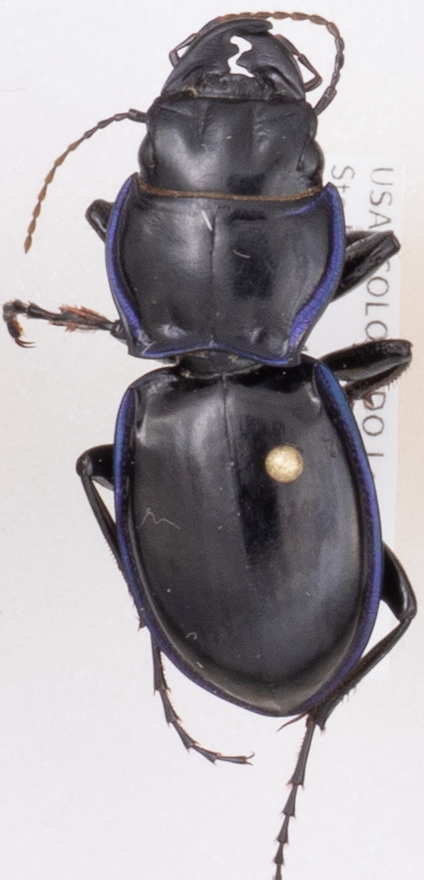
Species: Pasimachus elongatus
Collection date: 2018-05-17
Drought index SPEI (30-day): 0.814
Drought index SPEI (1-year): -0.674
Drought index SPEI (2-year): -0.184